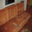
Label: couch